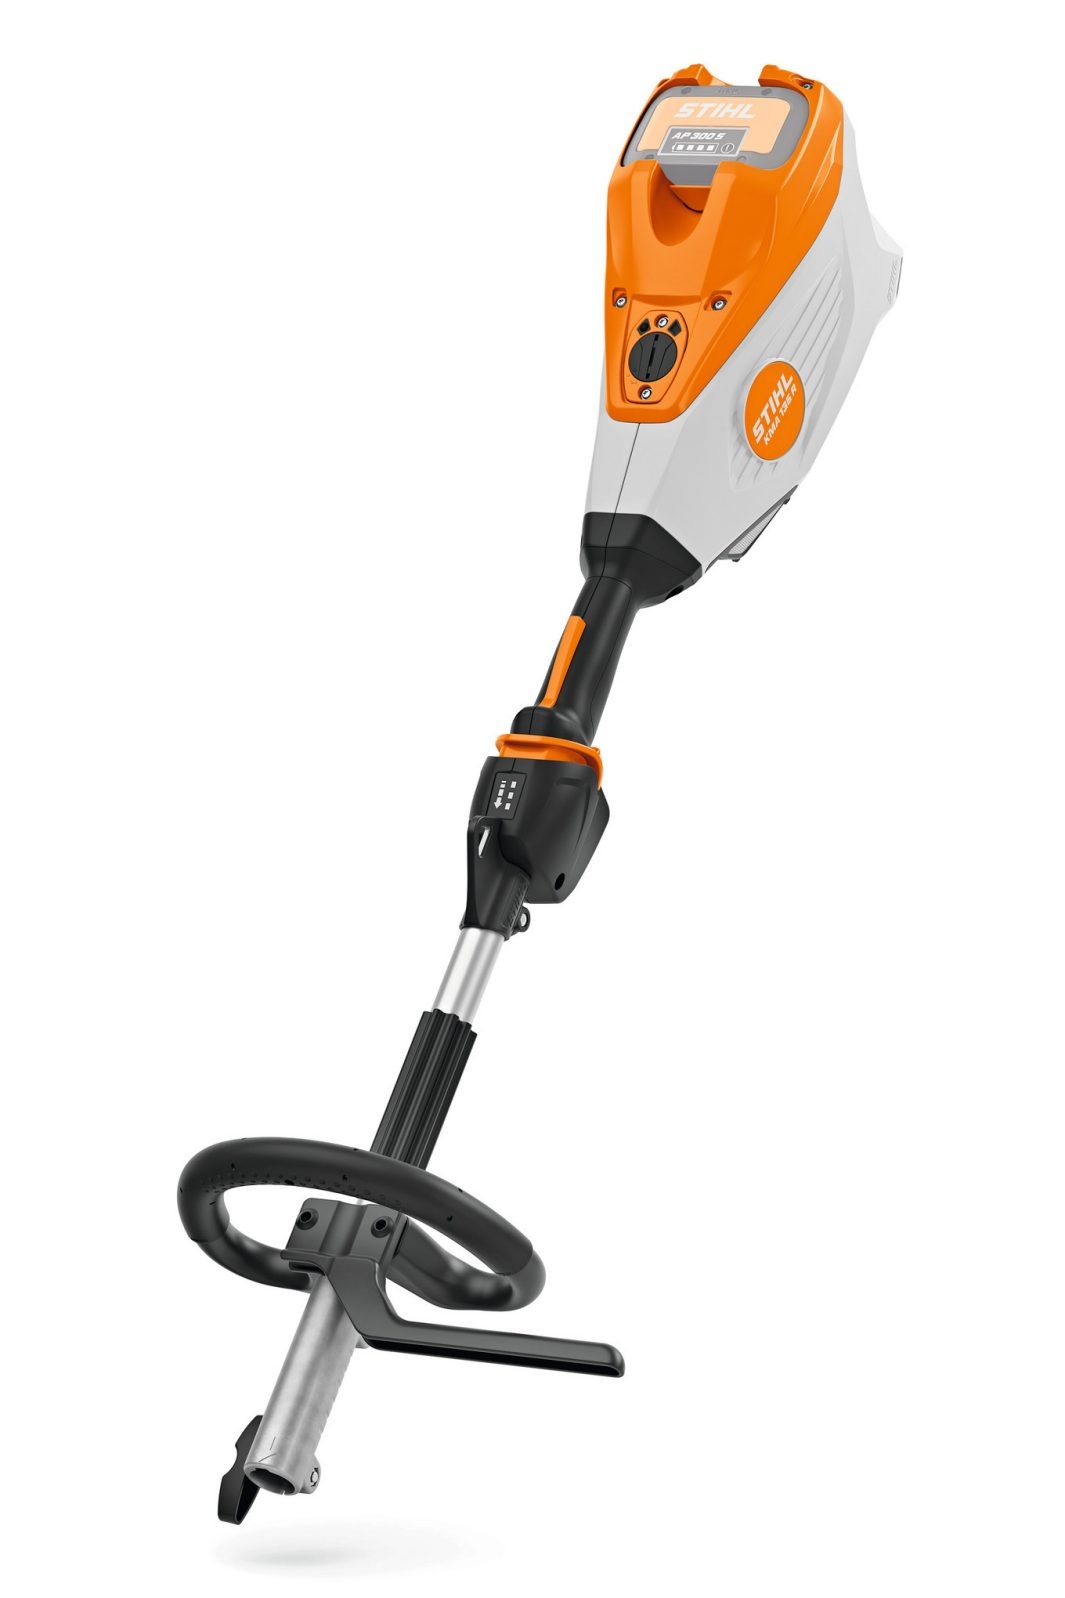
Stihl KMA 135 R Unit Only (AP Series) Battery & Charger Sold Separately
Description: The battery-powered KMA 135 R KombiMotor™ delivers truly professional performance on par with gas-powered products with reduced noise and zero exhaust emissions. With over a dozen optional attachments, the KMA 135 R KombiMotor™ provides you with the ability to tackle a range of landscaping jobs without loading the trailer with a pile of tools. It is easy to operate and has a variable-speed trigger with three performance levels to optimize performance and run time. The onboard battery slot can support both an onboard battery or a backpack battery for even longer run times. Its quiet operation provides flexibility and extended working hours during early mornings and evenings, and it is durably constructed with a weather-resistant design. This tool is IPX4-rated for weather-resistant construction and has been designed and tested for splash-water protection. Features: IPX4 Rating - This tool is IPX4-rated for weather-resistant construction and has been designed and tested for splash-water protection. Built for Versatility - Perform a wide range of yard maintenance tasks with one powerhead. Loop Handle (R) - The loop handle (R) is an adjustable rounded handle mounted on a shaft for support and control. The handle is designed to help control the machine in different positions, ideal for reaching tough spots. The handle is large enough to accommodate a gloved hand comfortably. Quick-Release Coupling - The quick-release coupling system makes it easy to switch between KombiSystem™ attachments. In addition, this feature allows KombiSystem™ equipment to be dismantled into two parts for easy transport and storage and then re-assembled quickly without tools. Efficient and Virtually Maintenance-Free Motor - The brushless motor is ideal for noise-sensitive environments with virtually zero maintenance required. Multi-Function Control Handle - Having easy access to all of the controls on one comfortable handle helps make it easier to complete tasks so the operator’s hand never has to leave the handle. Variable-Speed Trigger - The variable-speed trigger allows precise control for each task. Adjustable Front Handle - The front handle is easily adjustable (360-degree rotation) for comfort. Retaining Latch - All STIHL® battery-powered products feature a retaining latch that is designed to prevent the unit from unintentional starts when the battery is inserted. High-Tech Polymer Housings - Housings are lightweight, durable, and corrosion resistant. Throttle Trigger Interlock - This safety feature must be depressed before the trigger can be activated. Specification: Power Source: Battery Powerhead Weight: 7.5 lbs Mechanical Power Output: 0.95 kW Electrical Power Input: 1.20 kW Weight (with AP 300 S): 12.3 lbs Blowing Force with BG-KM: 15 Newtons Air Volume with BG-KM: 480 cfm Voltage: 36 volt Battery System: AP System table { width: 100%; border-collapse: collapse; text-align: center; border: 1px solid black } td, th { border: 1px solid #dddddd; padding: 8px; } Width Weight Height Length 7.5 Pounds 0 Inch
Brand: Stihl
Category: Home & Garden > Lawn & Garden > Outdoor Power Equipment > Outdoor Power Equipment Base Units